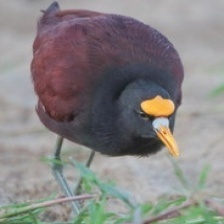
Species: NORTHERN JACANA
Scientific name: JACANA SPINOSA